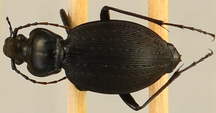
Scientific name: Carabus goryi
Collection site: Mountain Lake Biological Station NEON (MLBS), plot MLBS_008